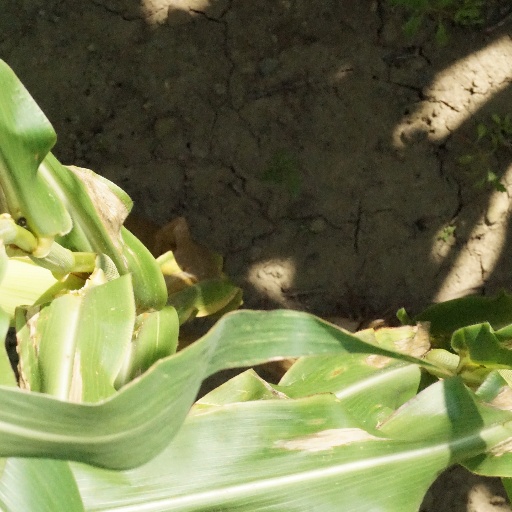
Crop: maize; corn